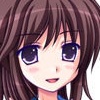
Portrait style: Anime Portrait